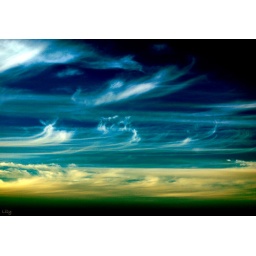
124/366 - Tiny bird in the huge sky